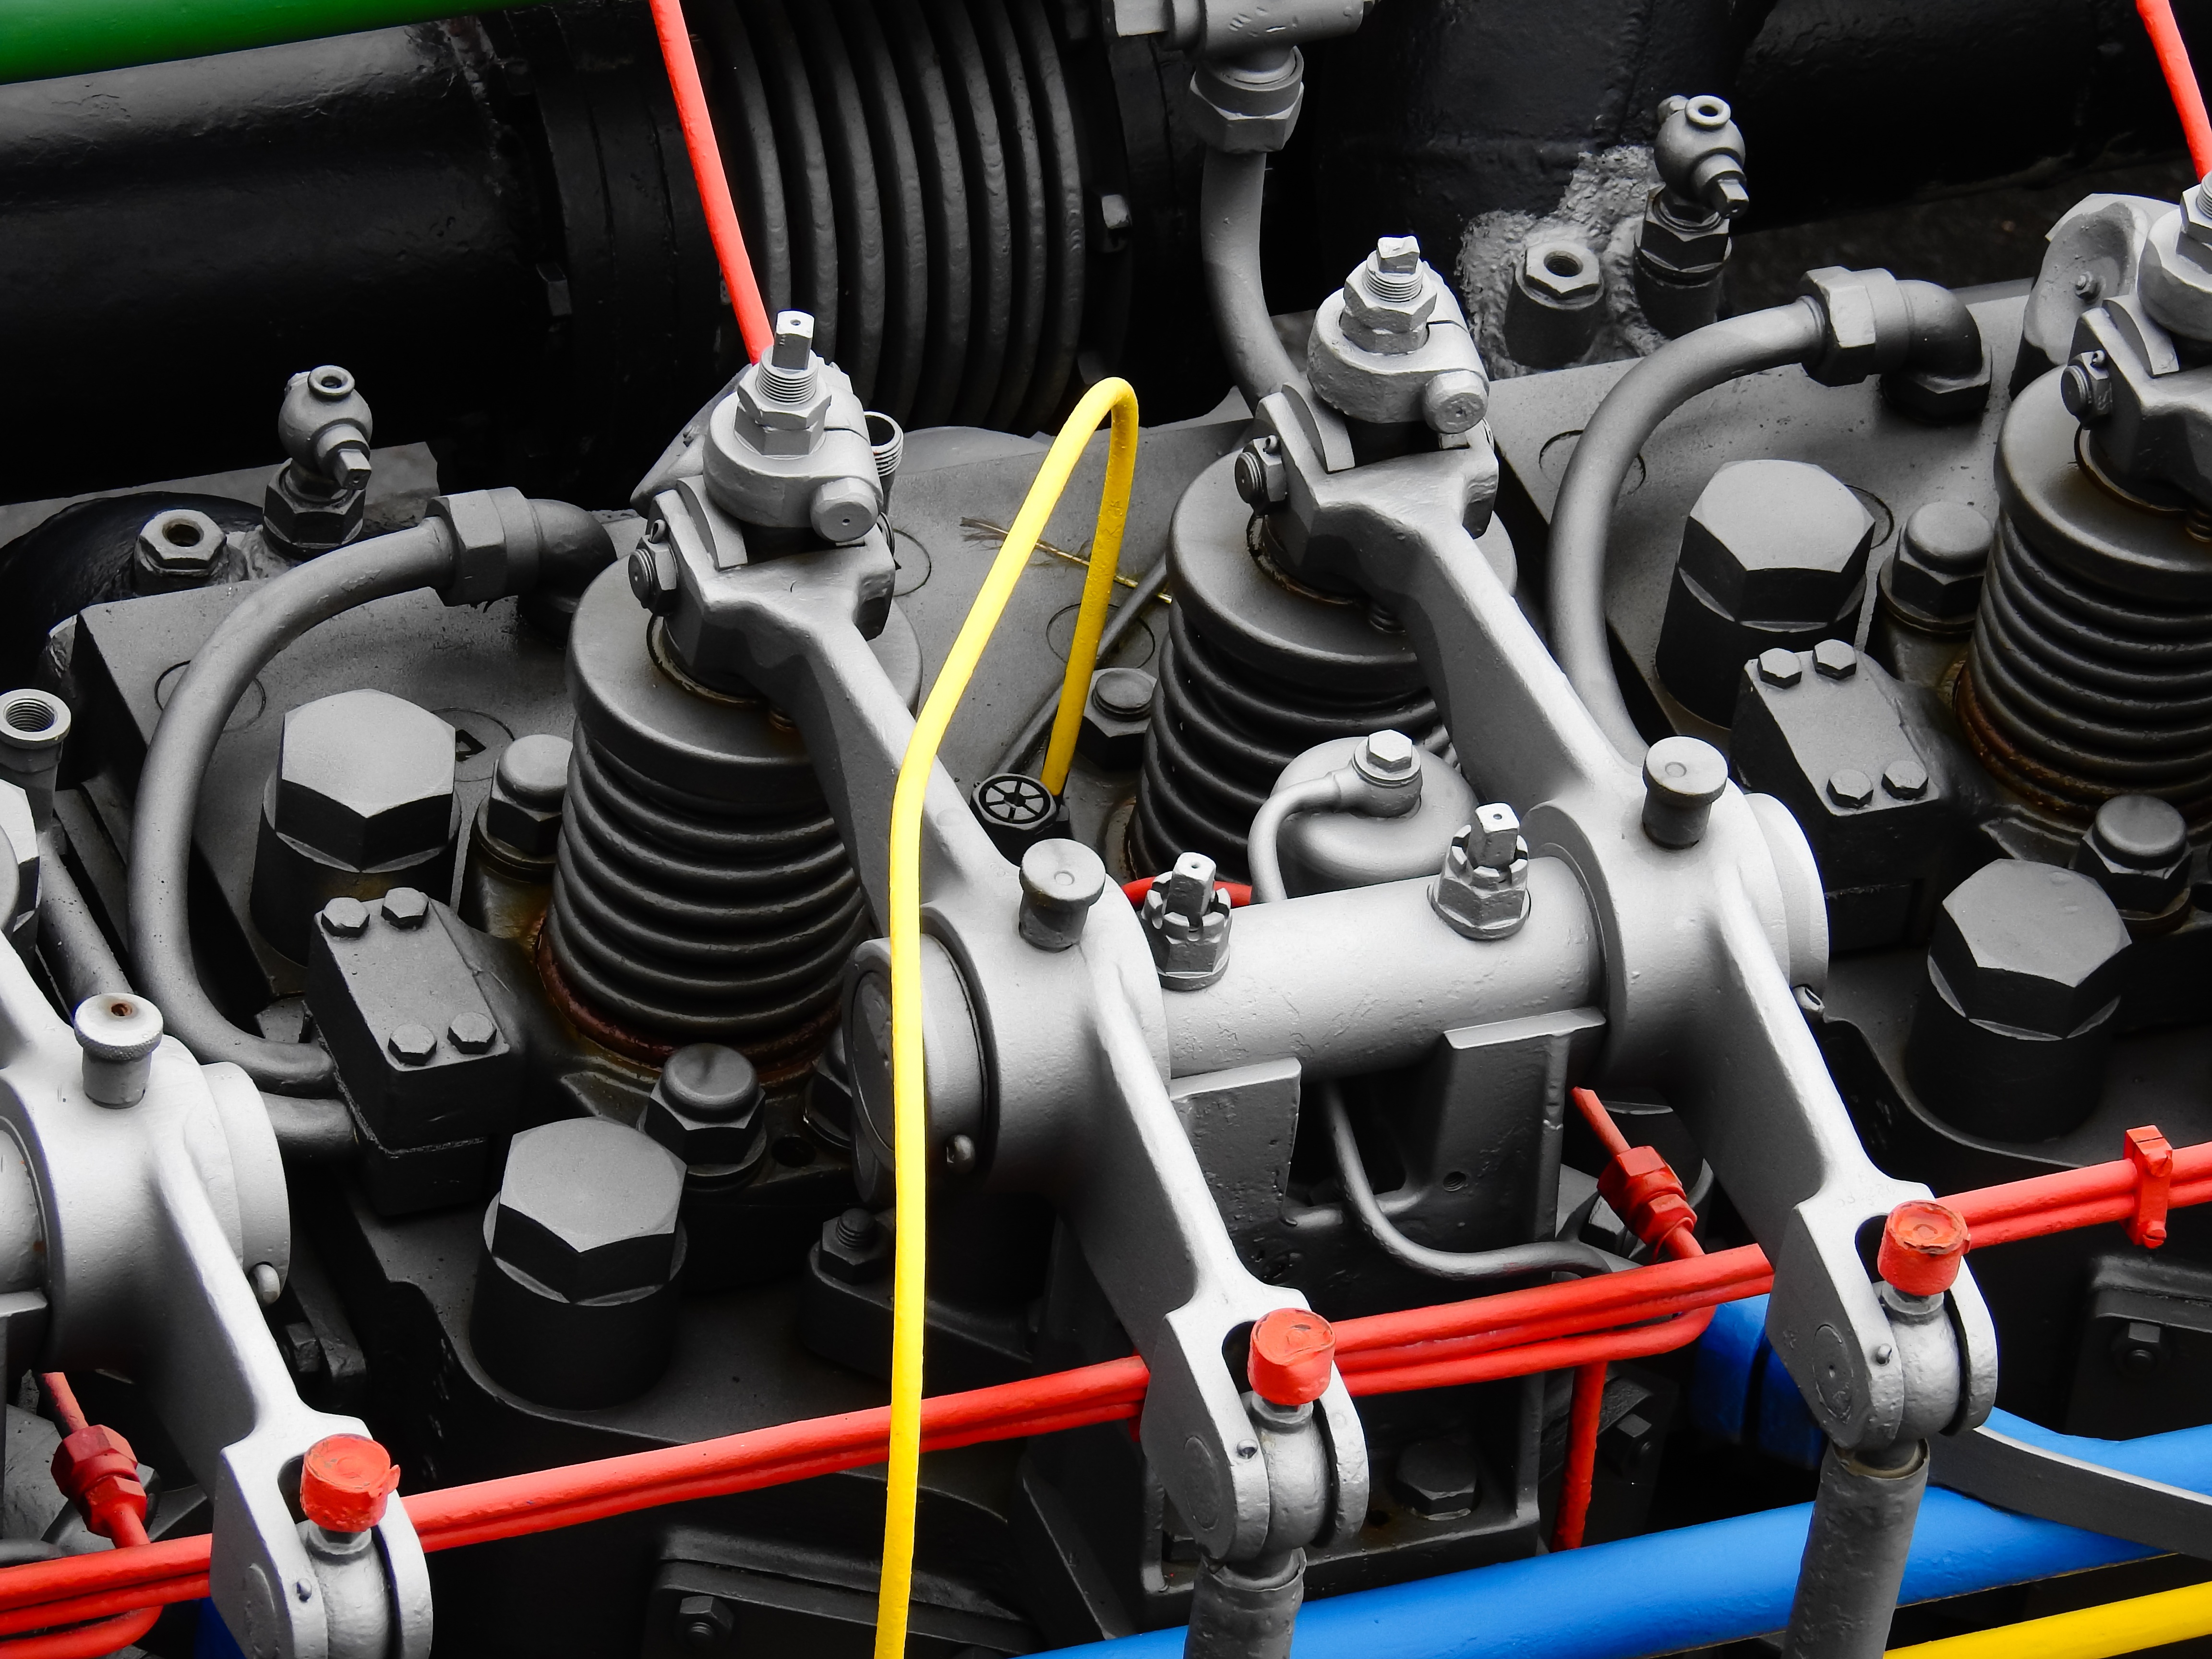
technology, car, antique, wheel, old, vehicle, machine, sports car, race car, supercar, engine, motor, valves, city car, diesel engine, touring car, marine engine, automobile make, automotive engine part